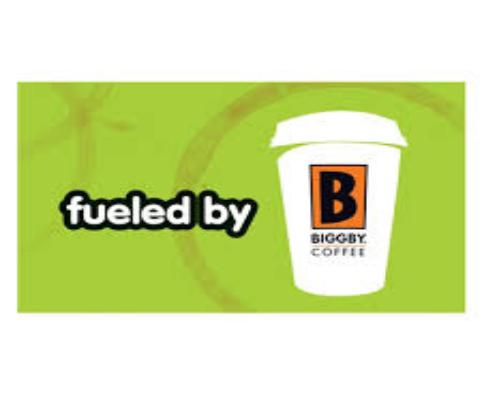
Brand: Biggby Coffee
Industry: Food